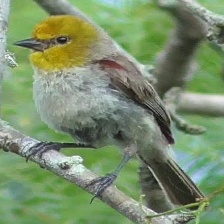
Species: VERDIN
Scientific name: AURIPARUS FLAVICEPS